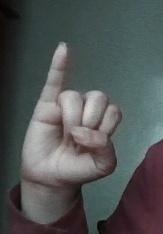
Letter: meem